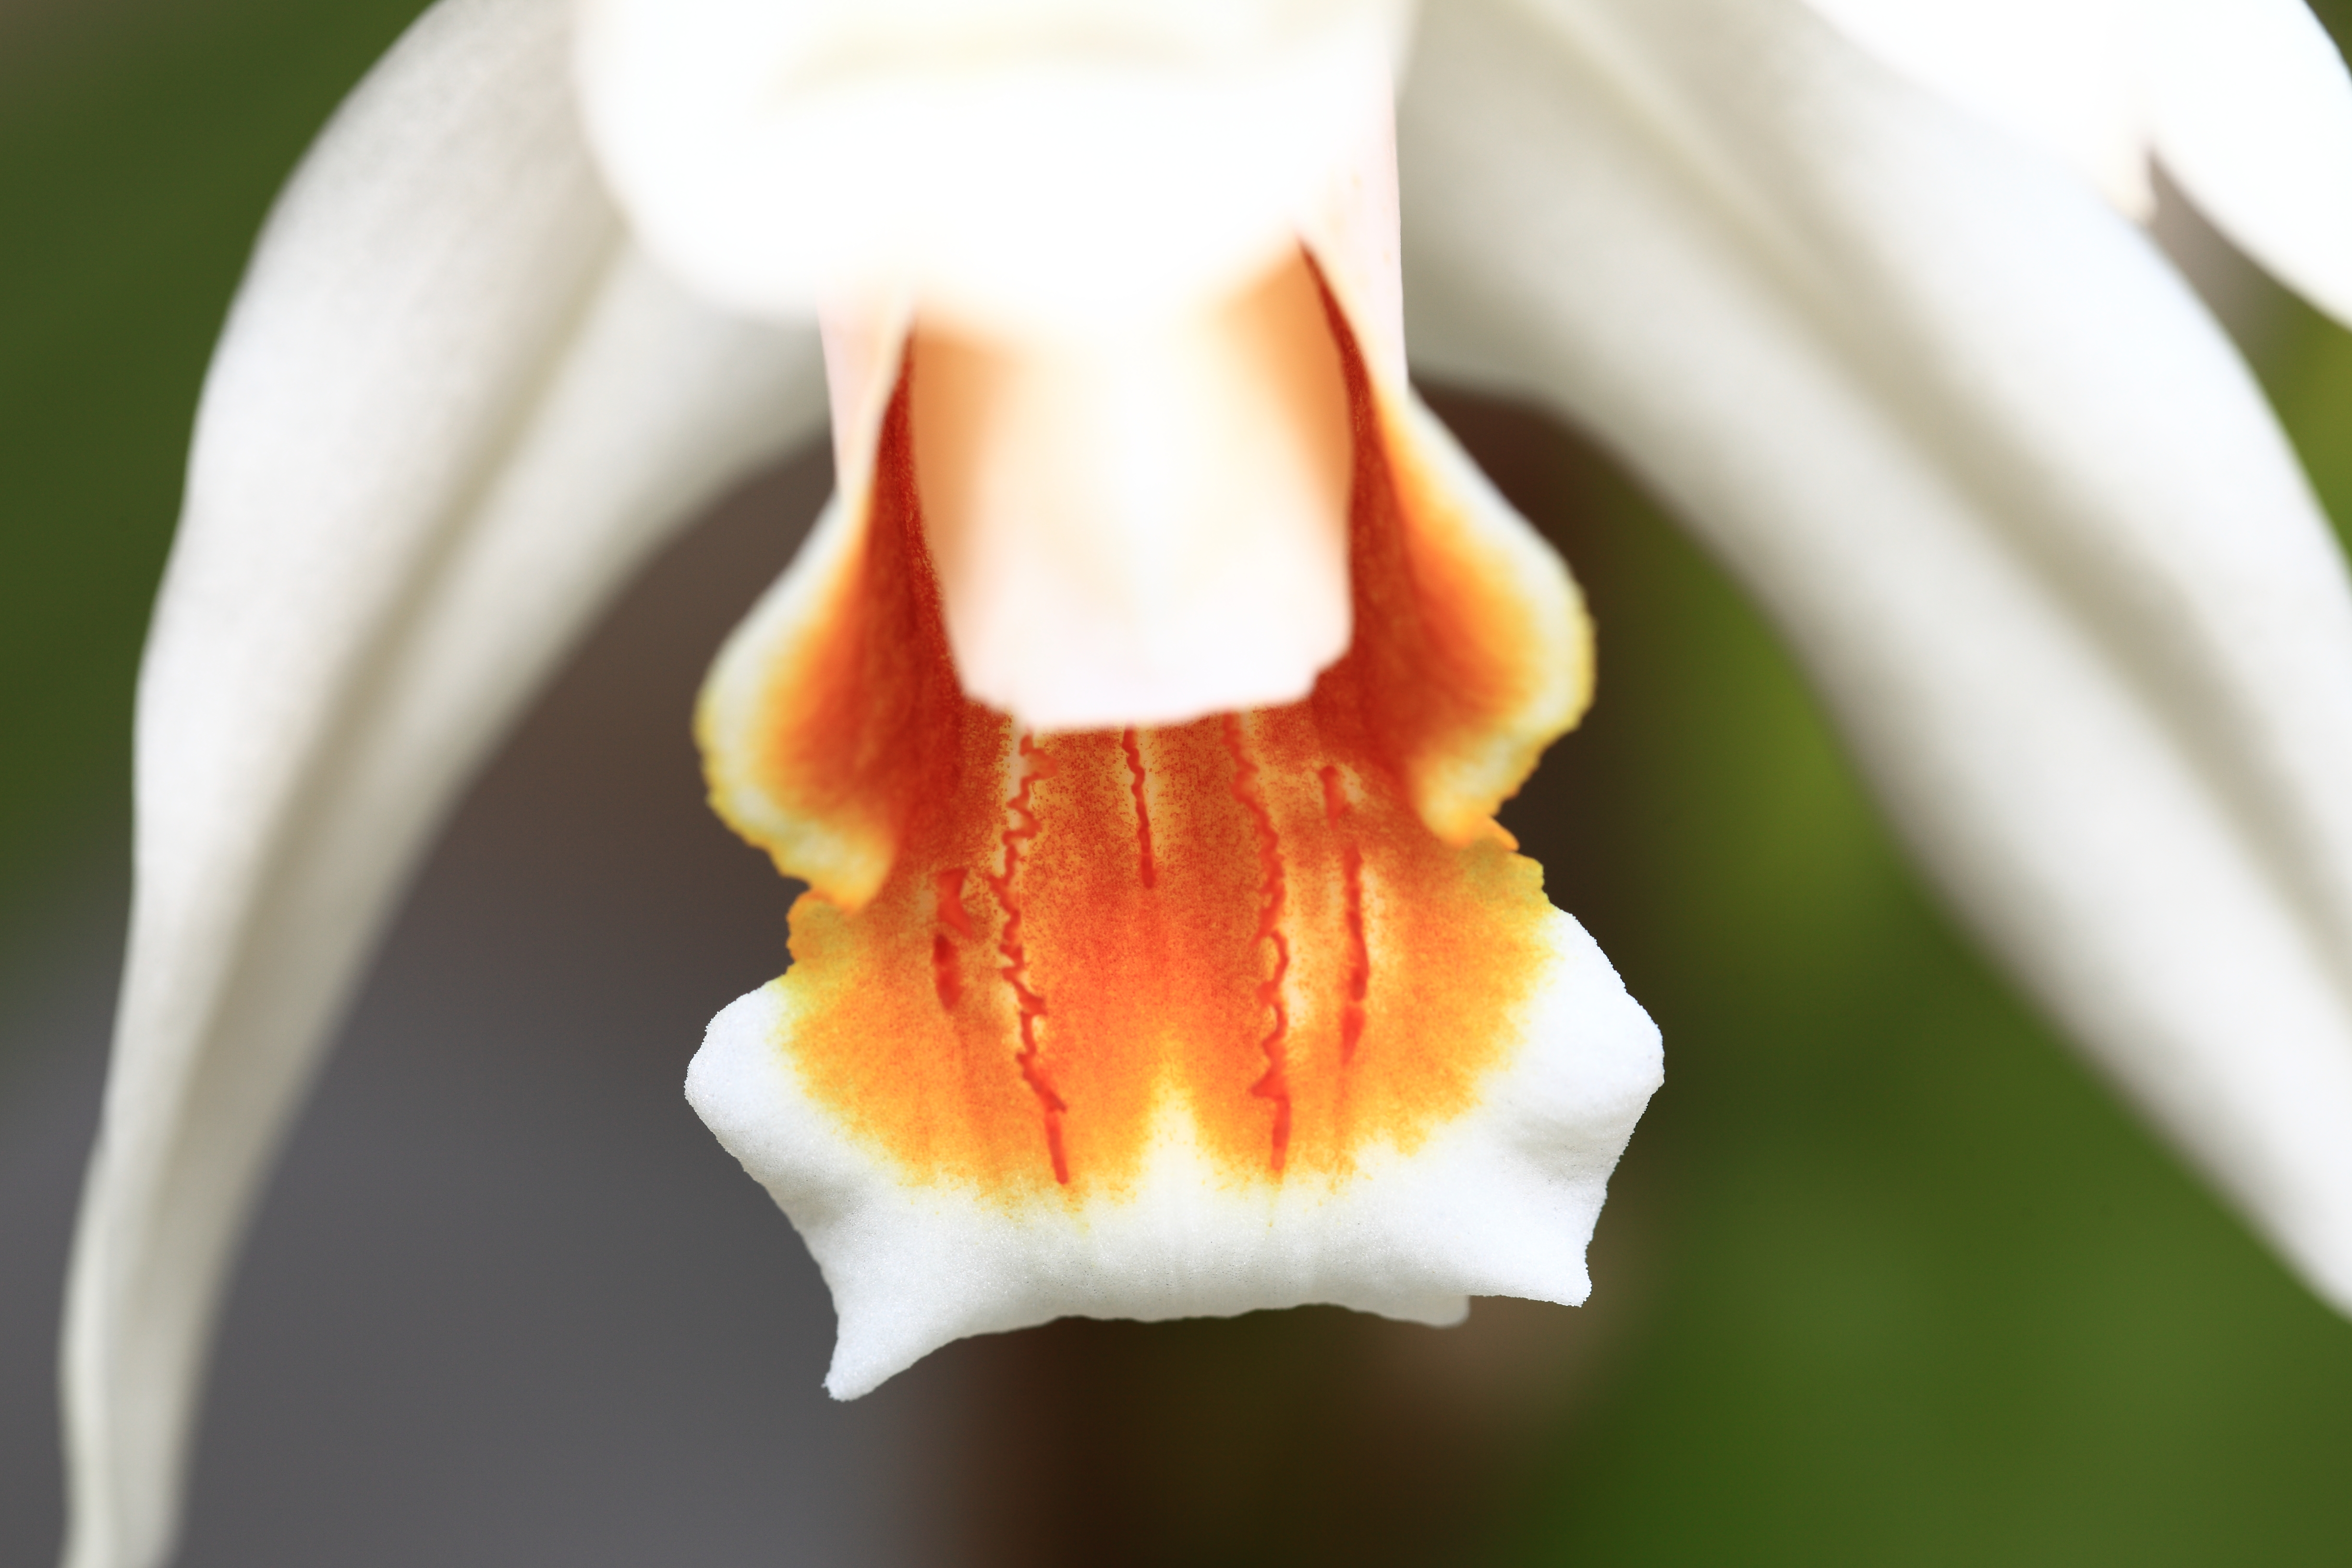
plant, photography, leaf, flower, petal, high, botany, yellow, flora, orchid, close up, iris, eye, 5d, hires, organ, markii, hi, res, resolution, macro photography, flowering plant, cattleya, plant stem, land plant, moth orchid